A Matter of Profit

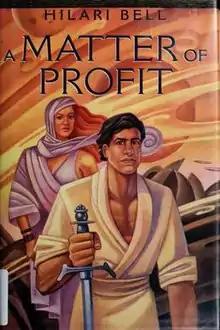

A Matter of Profit is a science fiction novel written by Hilari Bell published in 2001.